Coventry Blaze

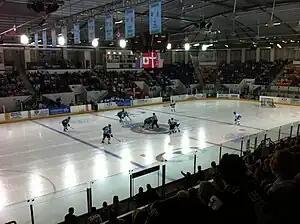
Blaze face-off against the Belfast Giants at the SkyDome Arena in October 2011.

There were not many changes from the team that won the league championship the previous season. Brett Jaeger replaced Peter Hirsh in goal whilst Canadian blueliners Brad Zanon and Jeff Smith were signed in place of long-time defenceman Tom Watkins, who moved to Telford Tigers as player-coach, and the retiring Jason Robinson. Up-front Owen Fussey was signed from rivals Edinburgh Capitals to replace the team's highest goal scorer Adam Calder.